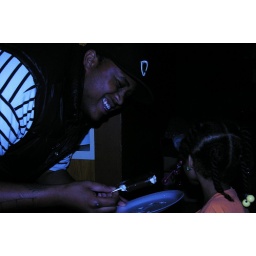
Daddy and his spoiled lil girl eating ice cream late at night... Shot in Manual w/ Flash Inside house